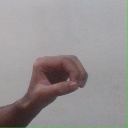
अक्षर: औ